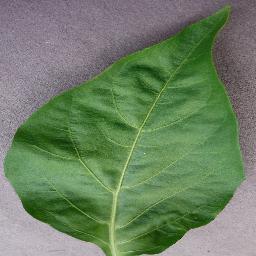
Label: Pepper,_bell___healthy